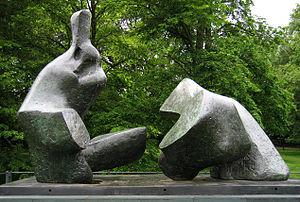
Henry Spencer Moore, né le 30 juillet 1898 à Castleford et mort le 31 août 1986 à Much Hadham, est un sculpteur britannique.